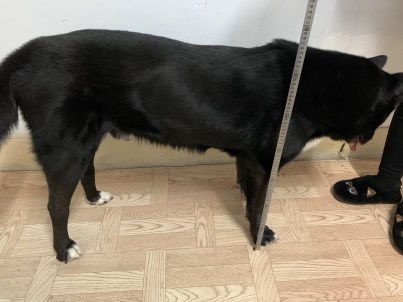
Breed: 3336-n000121-chinese_rural_dog